John A. Treutlen

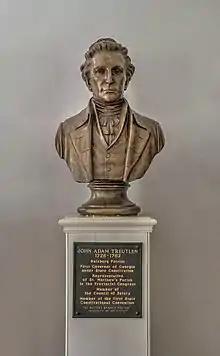
Bust of Treutlen at the Washington-Wilkes Historical Museum

Treutlen's term as governor was marked by political conflicts between the radical and the conservative factions of the patriots. The conservatives opposed the democratic provisions of the new constitution that allowed many of those from the lower classes, with backgrounds like the former indentured servant Treutlen, to be elected to positions of power in the government. The radicals referred to the conservatives as Tories and, in some cases, treated them accordingly. The radicals and the conservatives clashed over the issues of civil control of the military, the conduct of the war and the conservatives' initiative to merge Georgia with South Carolina. The radicals were defeated in their attempts to remove the conservative General Lachlan McIntosh from his position of leadership in the continental army in Georgia when national leaders, such as George Washington, sided with McIntosh.